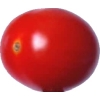
Label: tomato_cherry_red